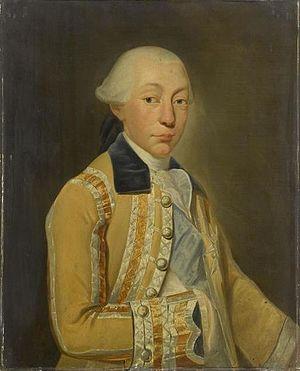
La Landelle est une commune française située dans le département de l'Oise en région Hauts-de-France.